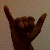
The image shows a hand gesture representing the letter 'Y' in Indian Sign Language.